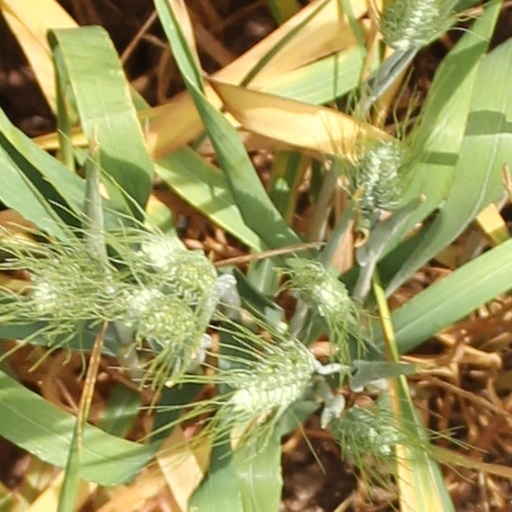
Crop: wheat